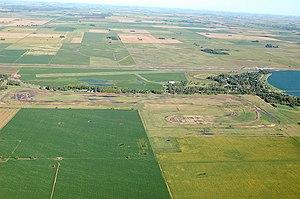
La province de Buenos Aires est la province la plus grande, la plus riche et la plus peuplée d'Argentine, bien que la municipalité de la ville de Buenos Aires, capitale de la République argentine n'en fasse pas partie. La province avait 15 625 084 habitants en 2010. L'agglomération du grand La Plata, sa capitale, en avait 799 523 la même année.